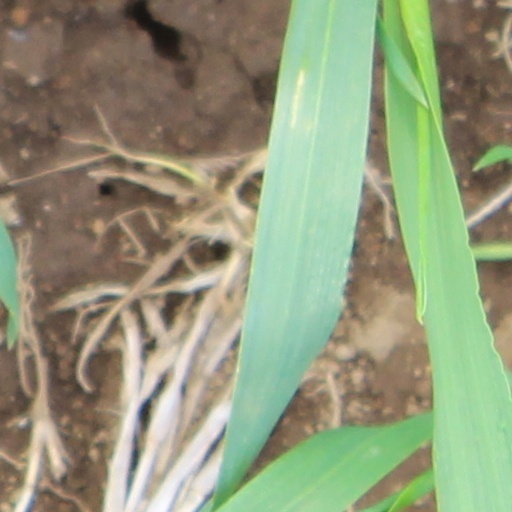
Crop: wheat